Elizabeth Moutzan-Martinegou

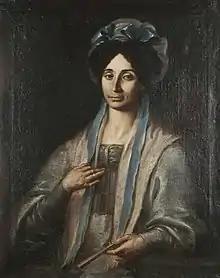
Elizabeth Moutzan-Martinegkou portrait by Nikolaos Kantounis

Elizabeth Moutzan-Martinegou (October 1801–November 1832) was a Greek writer from Zakynthos. She wrote poetry, more than fifteen theatrical plays, and works on economics and poetic theory. She also translated works of classical literature, including the "Odyssey" and Aeschylus' tragedy "Prometheus Bound". She is the first prominent female writer of modern Greek literature. Her most famous work is her autobiography.